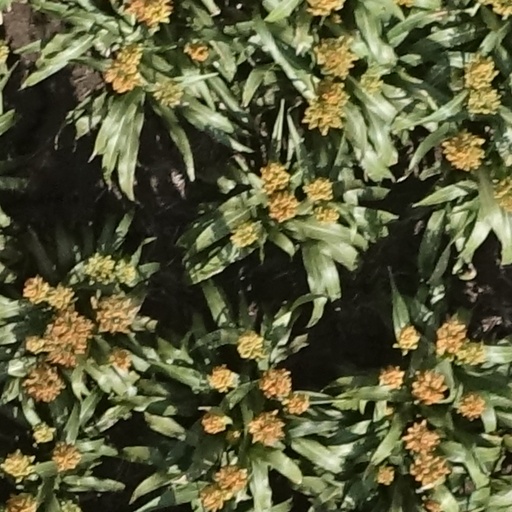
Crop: sorghum